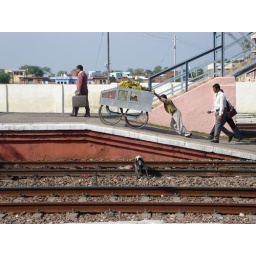
Bharatpur train station in india. dogs eat a pig that has been smashed by a train.